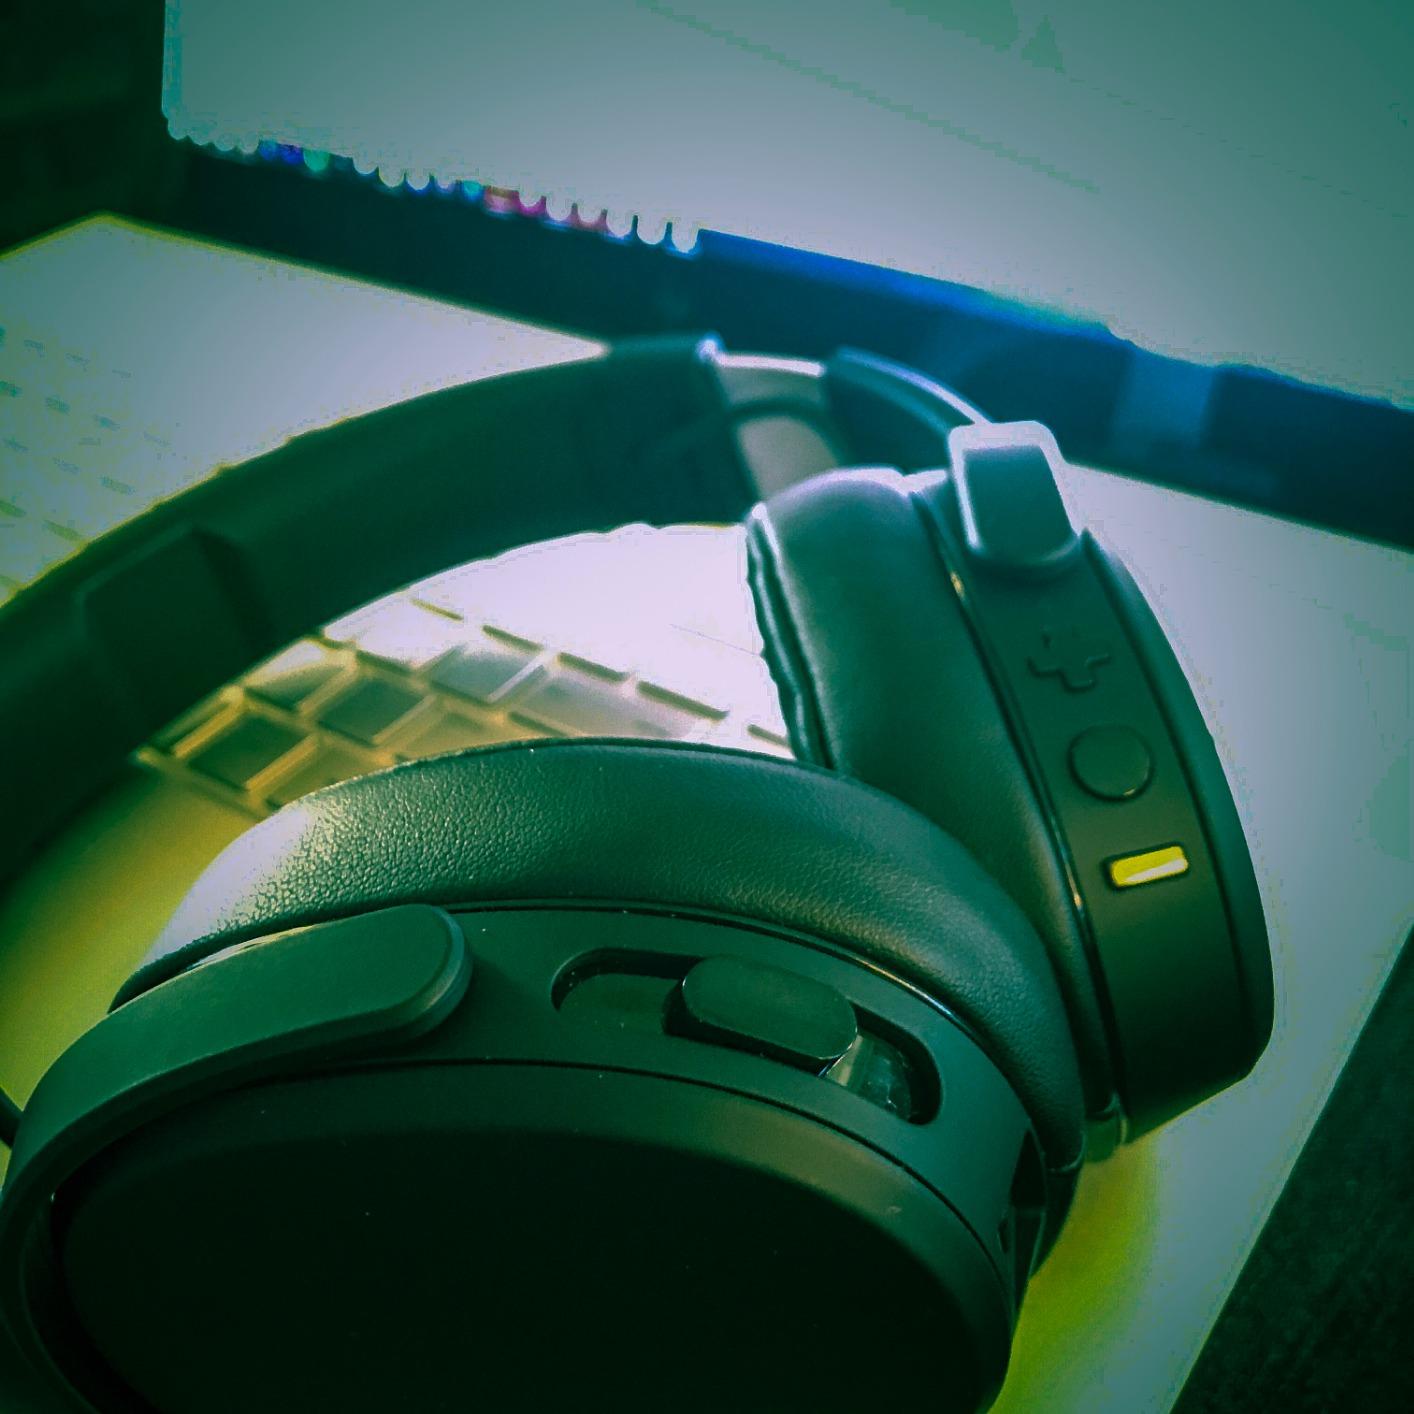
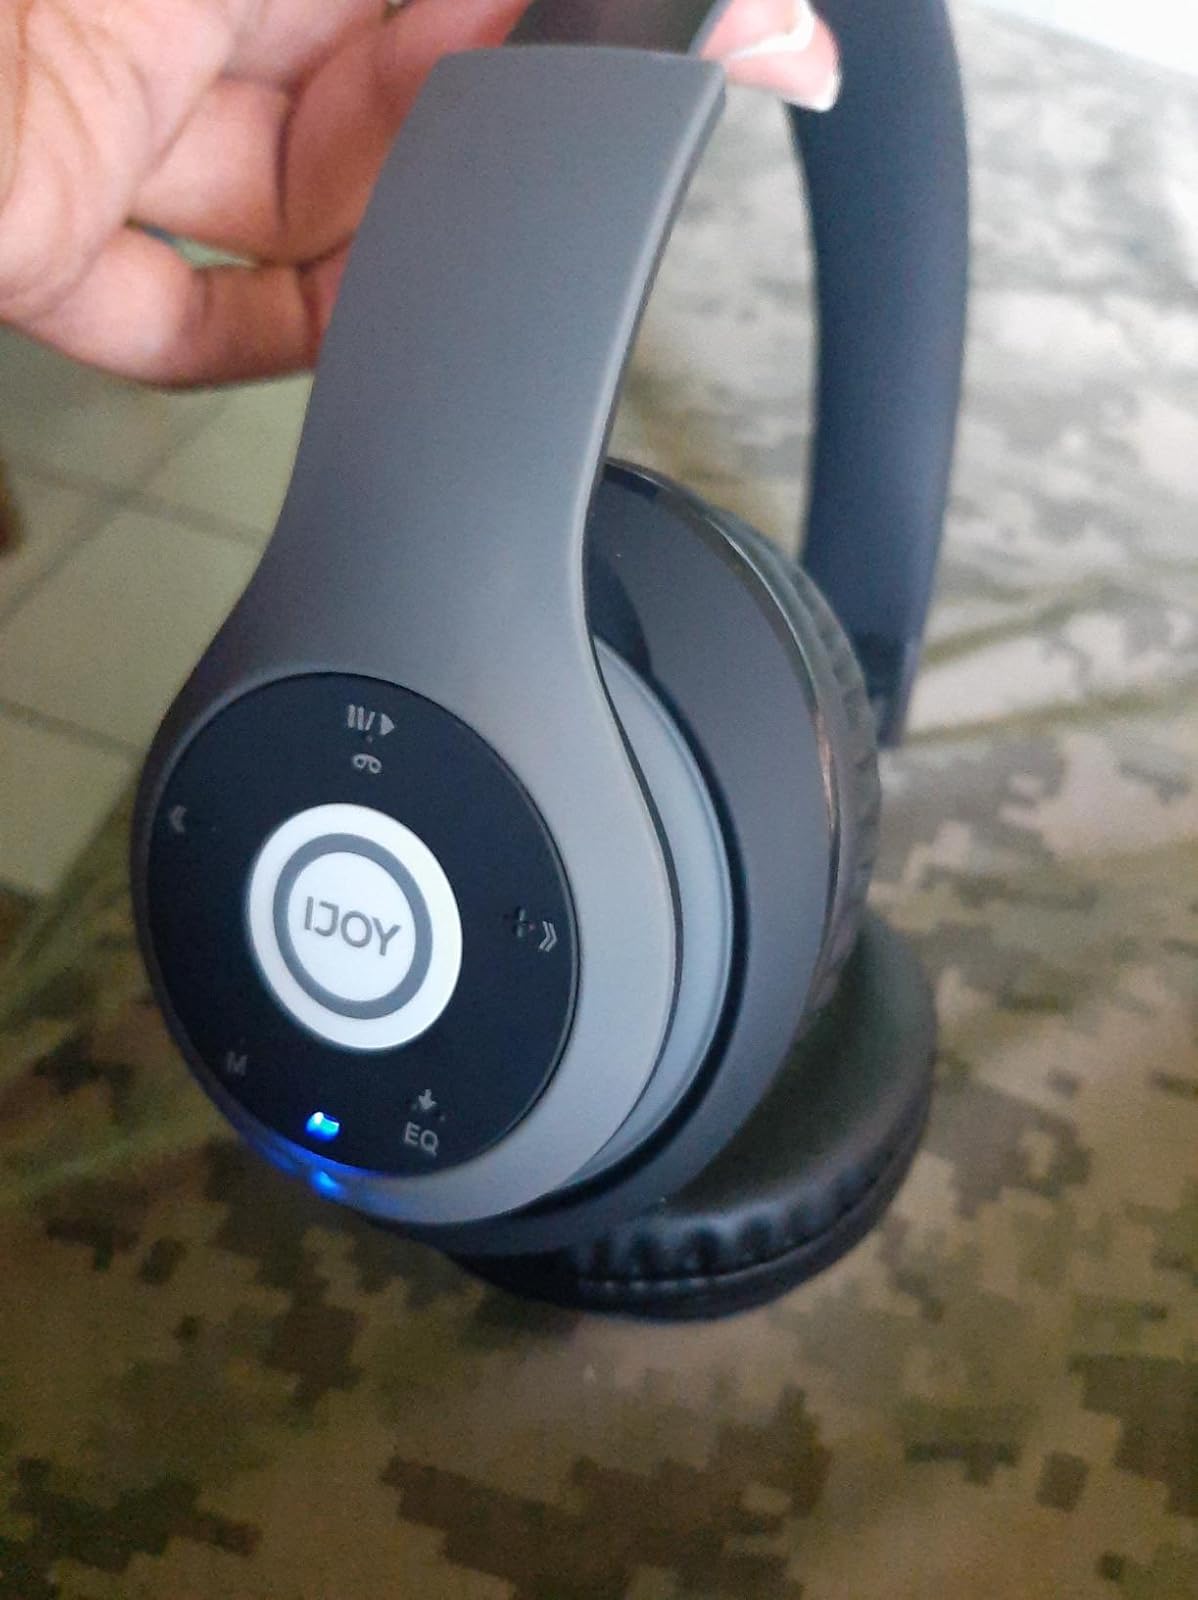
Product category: headphones
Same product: no